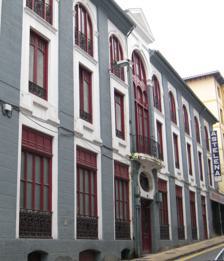
Building: Astelena fronton
Country: Spain
Year built: 1904
Astelena Catedral de la pelota a mano (Hand-Pelota Cathedral) Full name Frontón Astelena Location 11 Isasi Street, Eibar , Gipuzkoa , Basque Autonomous Community , Spain Coordinates 43°11′02.04″N 2°28′31.66″W / 43.1839000°N 2.4754611°W / 43.1839000; -2.4754611 Owner Eibar municipality Capacity 1250 Field size 41m (Length); 11m (wide); 9m (height) Construction Broke ground 1903 Opened 24 June 1904 Renovated 1969-2006-2007 Architect José Gurruchaga (original), Cosme de Uriarte (1969), General contractor Francisco Irusta Main contractors Josefa Echeverría & sons The Astelena fronton , nicknamed Cathedral of Basque Hand-pelota , is a fronton located in Eibar , Gipuzkoa , Basque Autonomous Community , Spain. Astelena is a short 41 meter-long fronton where hand-pelota and pala modalities are played. The field has a width of 11 m, and the wall a height of 9 m. It was inaugurated in 1904 and has been renovated on several occasions, most recently between 2006 and 2007, to meet current needs. The finals of the 1st Hand-Pelota singles championship (1946, 1950, 1954, 1955, 1956, 1960, 1966, 1973 and 1999) and the Cuatro y Medio Euskadi Championship final of 1992 were played at the Astelena. History Astelena fronton in 1946. The fronton was inaugurated in 1904 on the Feast of St John, the patron saint of Eibar, with a game to 22 points between local players Tacolo and Cantabria . In October of the same year, Francisco Irusta, a local resident, presented a project to cover the open-air fronton, which was signed and approved by José Gurruchaga, the municipal architect. Since the fronton was the only public closed space in Eibar, most important events of the town were celebrated there, including boxing matches, dances , cockfights , festivals , and dinners honouring specific people. In 1906 it was purchased by C. Aguirre, F. Bascaran, I. Irusta, M. Echeverría, M. Gómez, I. Vildósola, A. Eguiguren and B. Gárate. The fronton suffered several damage during the Civil War and was used as a barracks and dining place until 1940, when the 1st Hand-Pelota singles championship was established. On 20 November 1955 the 50th anniversary of the fronton was celebrated, despite both the day and year being wrong. Astelena fronton in 1960 On 28 December 1969 the fronton was closed for renovations supervised by Cosme de Uriarte. The exterior appearance of the building was not changed, but door gate 9, which gave spectators direct access to the field, was replaced by a new door, and the window in the left wall was replaced. The re-inauguration took place on 8 October 1972, in a game played between Retegi I and Tapia .  Luciano Gastañagatorre and Alberto Vidarte were the facility owners. The renovated fronton had a capacity of 1300 spectators. On 28 December 1997 the fronton was closed again for renovations, after two years of being owned by Asegarce . In 1998 Aspe purchased the facilities, which were reopened with a game between Goñi I and Elkoro . In 2004 a commemorative anniversary book was published. On 1 March 2005 the fronton was again closed due to a disagreement among the owners (60% the Gaztañatorre family of Bilbao and 40% the Vidarte family of Eibar). On 2006, it was purchased for 3 million € by the municipality of Eibar and again closed for major renovations during 2006–2007, finally reopening on 20 May 2007. Name In a publicity move, the fronton was named Astelena , which means Monday in Euskara , because on Mondays, being the first day after the weekend, workers were inefficient and used to attend pelota games instead of working a full day. Championships Stands of Astelena fronton 1st Hand-Pelota singles championship Year Champion Subchampion Score 1946 Atano III Akarregi 22-16 1950 Gallastegui Akarregi 22-15 1954 Soroa II Barberito I 22-04 1955 Arriaran II Soroa II 22-13 1956 Arriaran II Garcia Ariño I 22-13 1960 Azkarate Ogueta 22-19 1966 Atano X Azkarate 22-13 1973 Retegi I Tapia I 22-20 1999 Eugi Elkoro 22-11 Cuatro y Medio Euskadi Championship Year Champion Subchampion Score 1992 Eugi Errasti 22-12 References